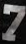
Number: 7